Widdrington Station and Stobswood

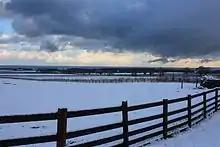
Snowy field at Druridge Bay.

Widdrington's educational provision includes a state-assisted first school, voluntary controlled by the local Church of England ecclesiastical parish, supported by the Diocese.